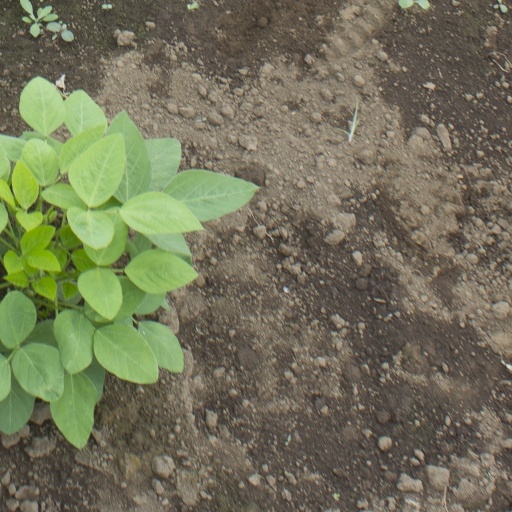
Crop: soybean